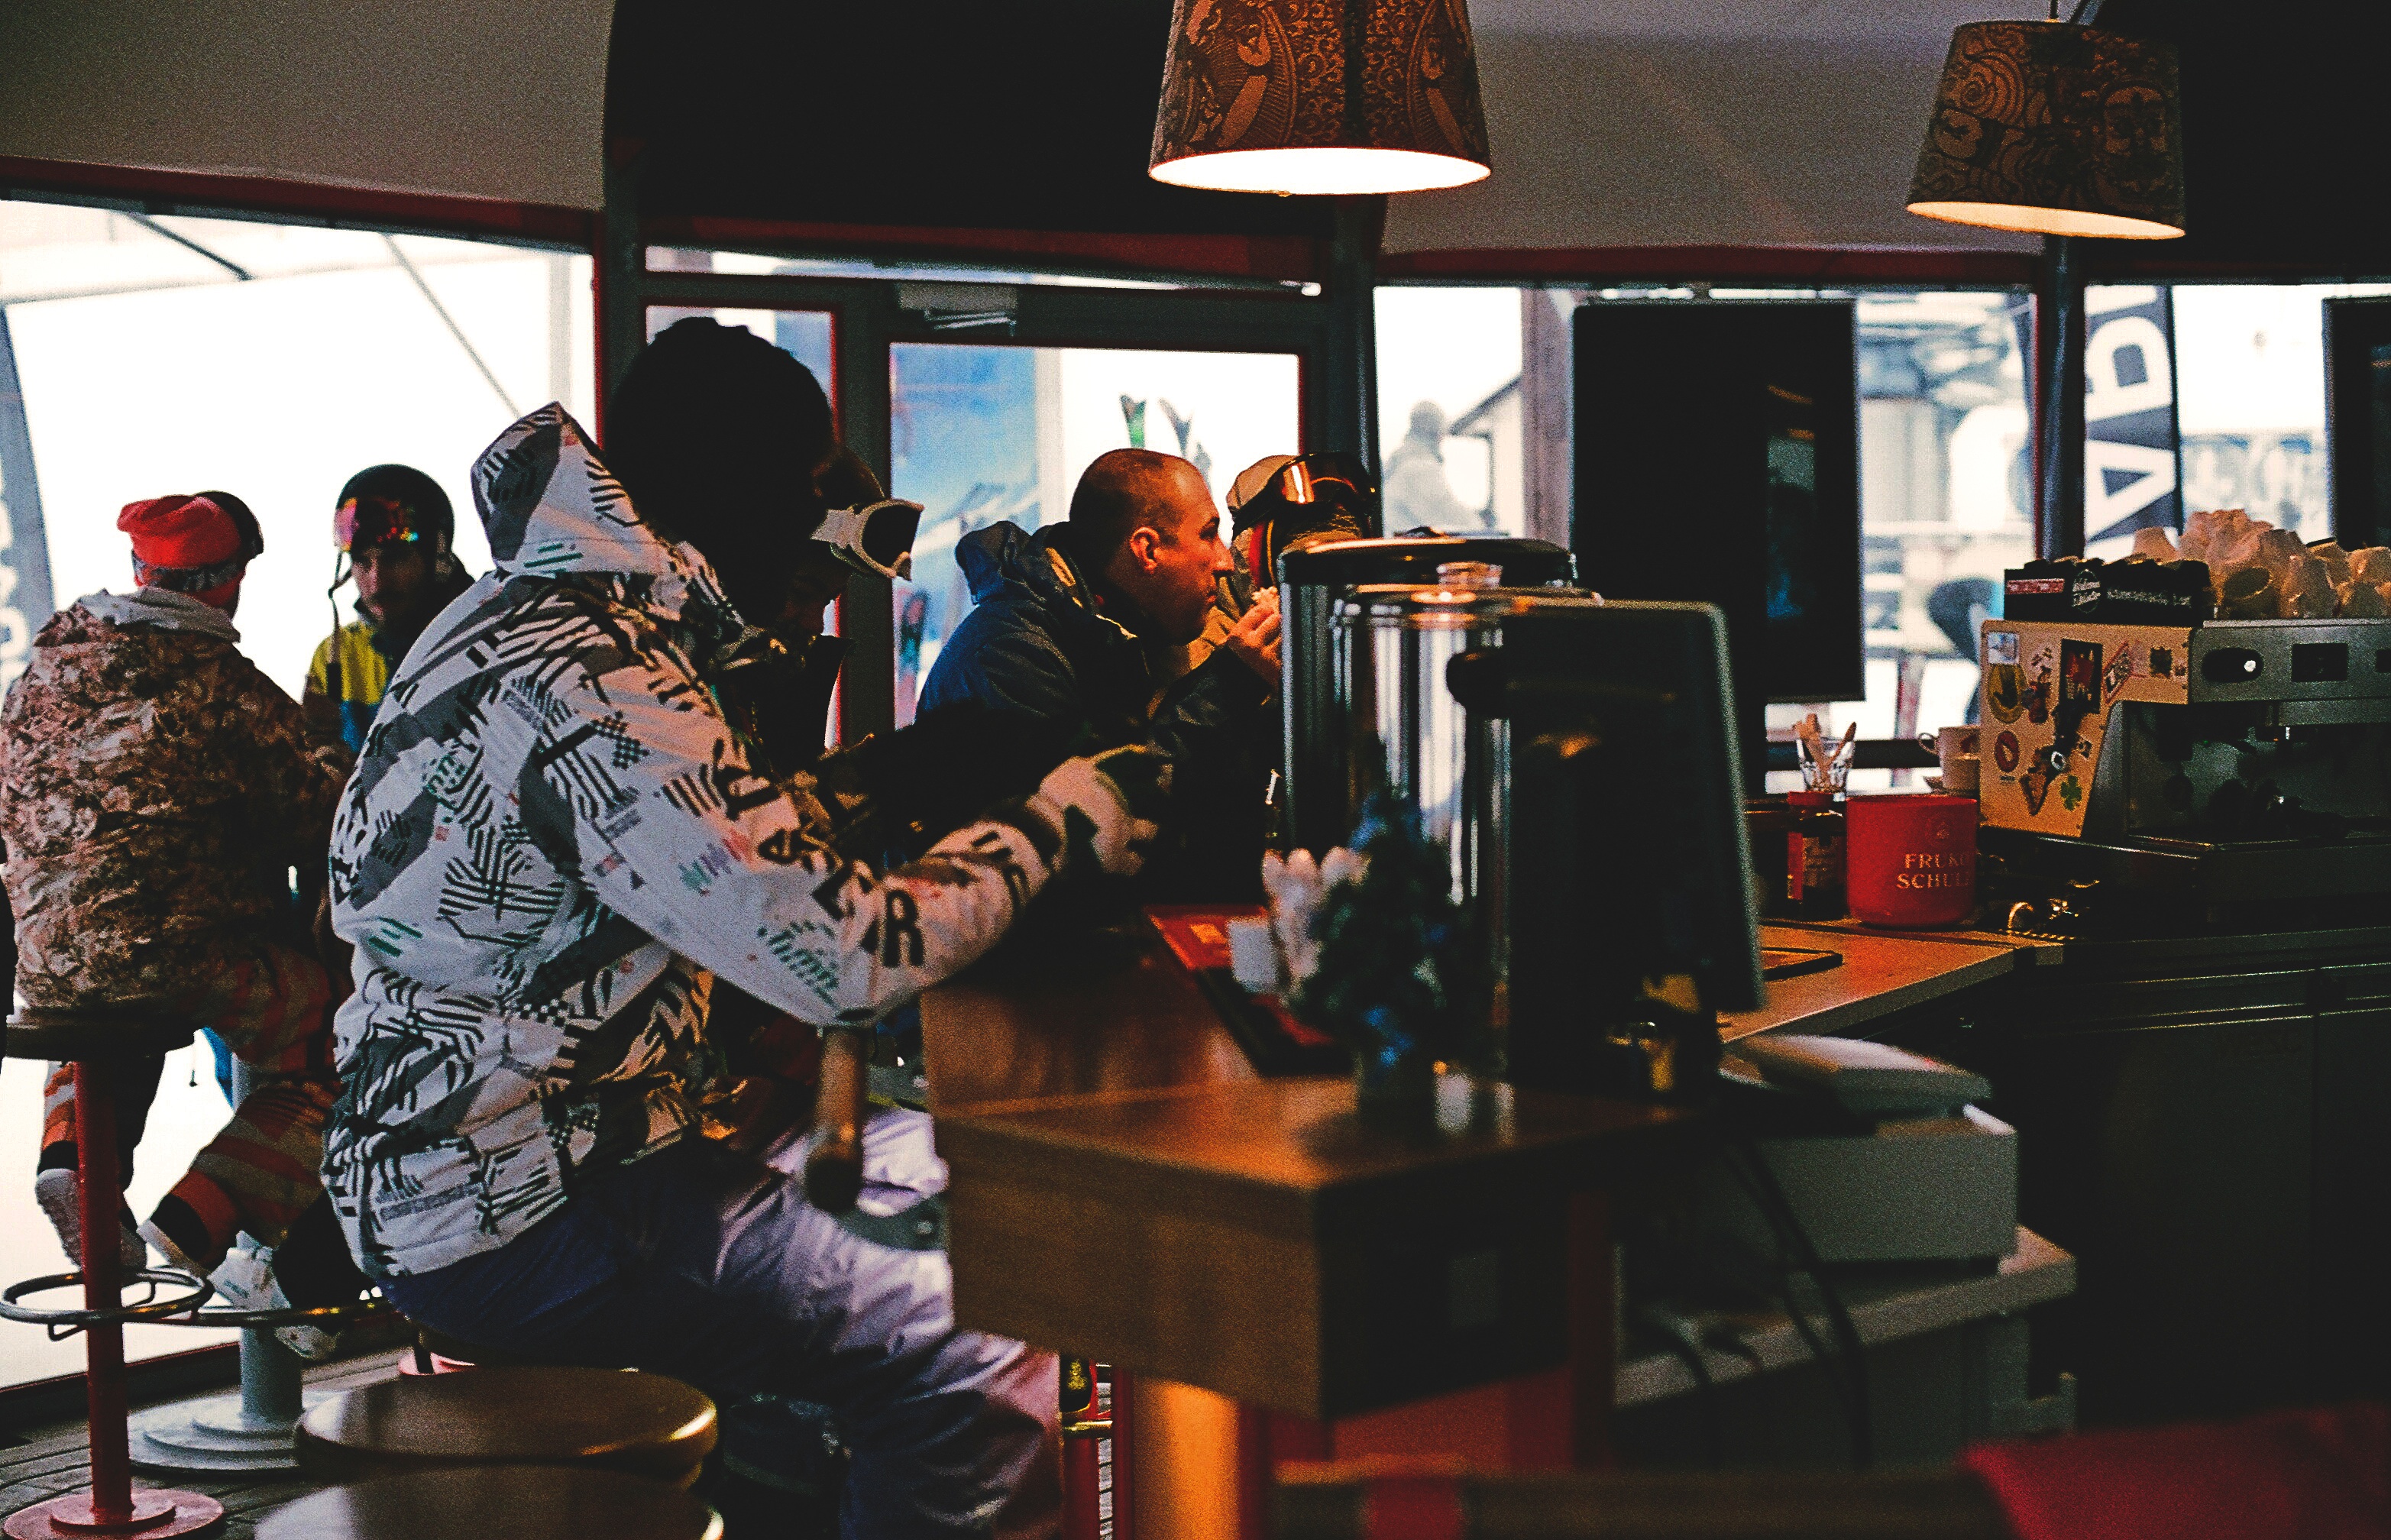
music